History of North Omaha, Nebraska

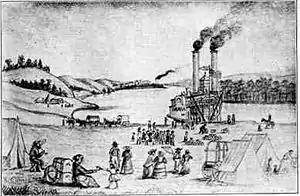

Founded in August 1846, Cutler's Park was an early tent settlement for pioneers of the Church of Jesus Christ of Latter-day Saints who were on their way from Nauvoo to Salt Lake City, Utah. Although the Mormons had permission from the US government to occupy land temporarily, Native American tribes argued about whether they should pay a fee or taxes. The Mormons had been putting up hay for the winter from the grasslands.